Gasparo Scaruffi

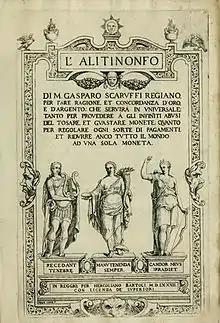
Title page of L'Alitinonfo by Gasparo Scaruffi

Gasparo Scaruffi (1519–1584), from Reggio Emilia was an Italian economist who proposed a universal currency in order to facilitate an open, objective and just economic system, which, he argued, was the essential foundation of a just society.